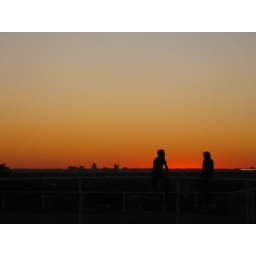
A couple of guys sitting on the fence at Maker Faire, watching the sunset over the Austin skyline